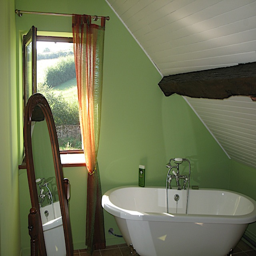
A bathroom scene with focus on a mirror and a bathtub.
An old fashioned tub shown in a bathroom with slanted ceiling.
Club footed bathtub and mirror on a pedestal in a bathroom with a slanted wall.
A bathtub and a mirror near an open window.
A vintage-styled attic bathroom is painted a great shade of green, and has a claw-foot tub.